List of schools in West Bengal

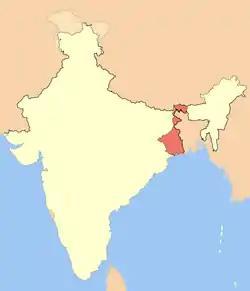
State of West Bengal in India's map.

This is a list of schools in the Indian state of West Bengal.